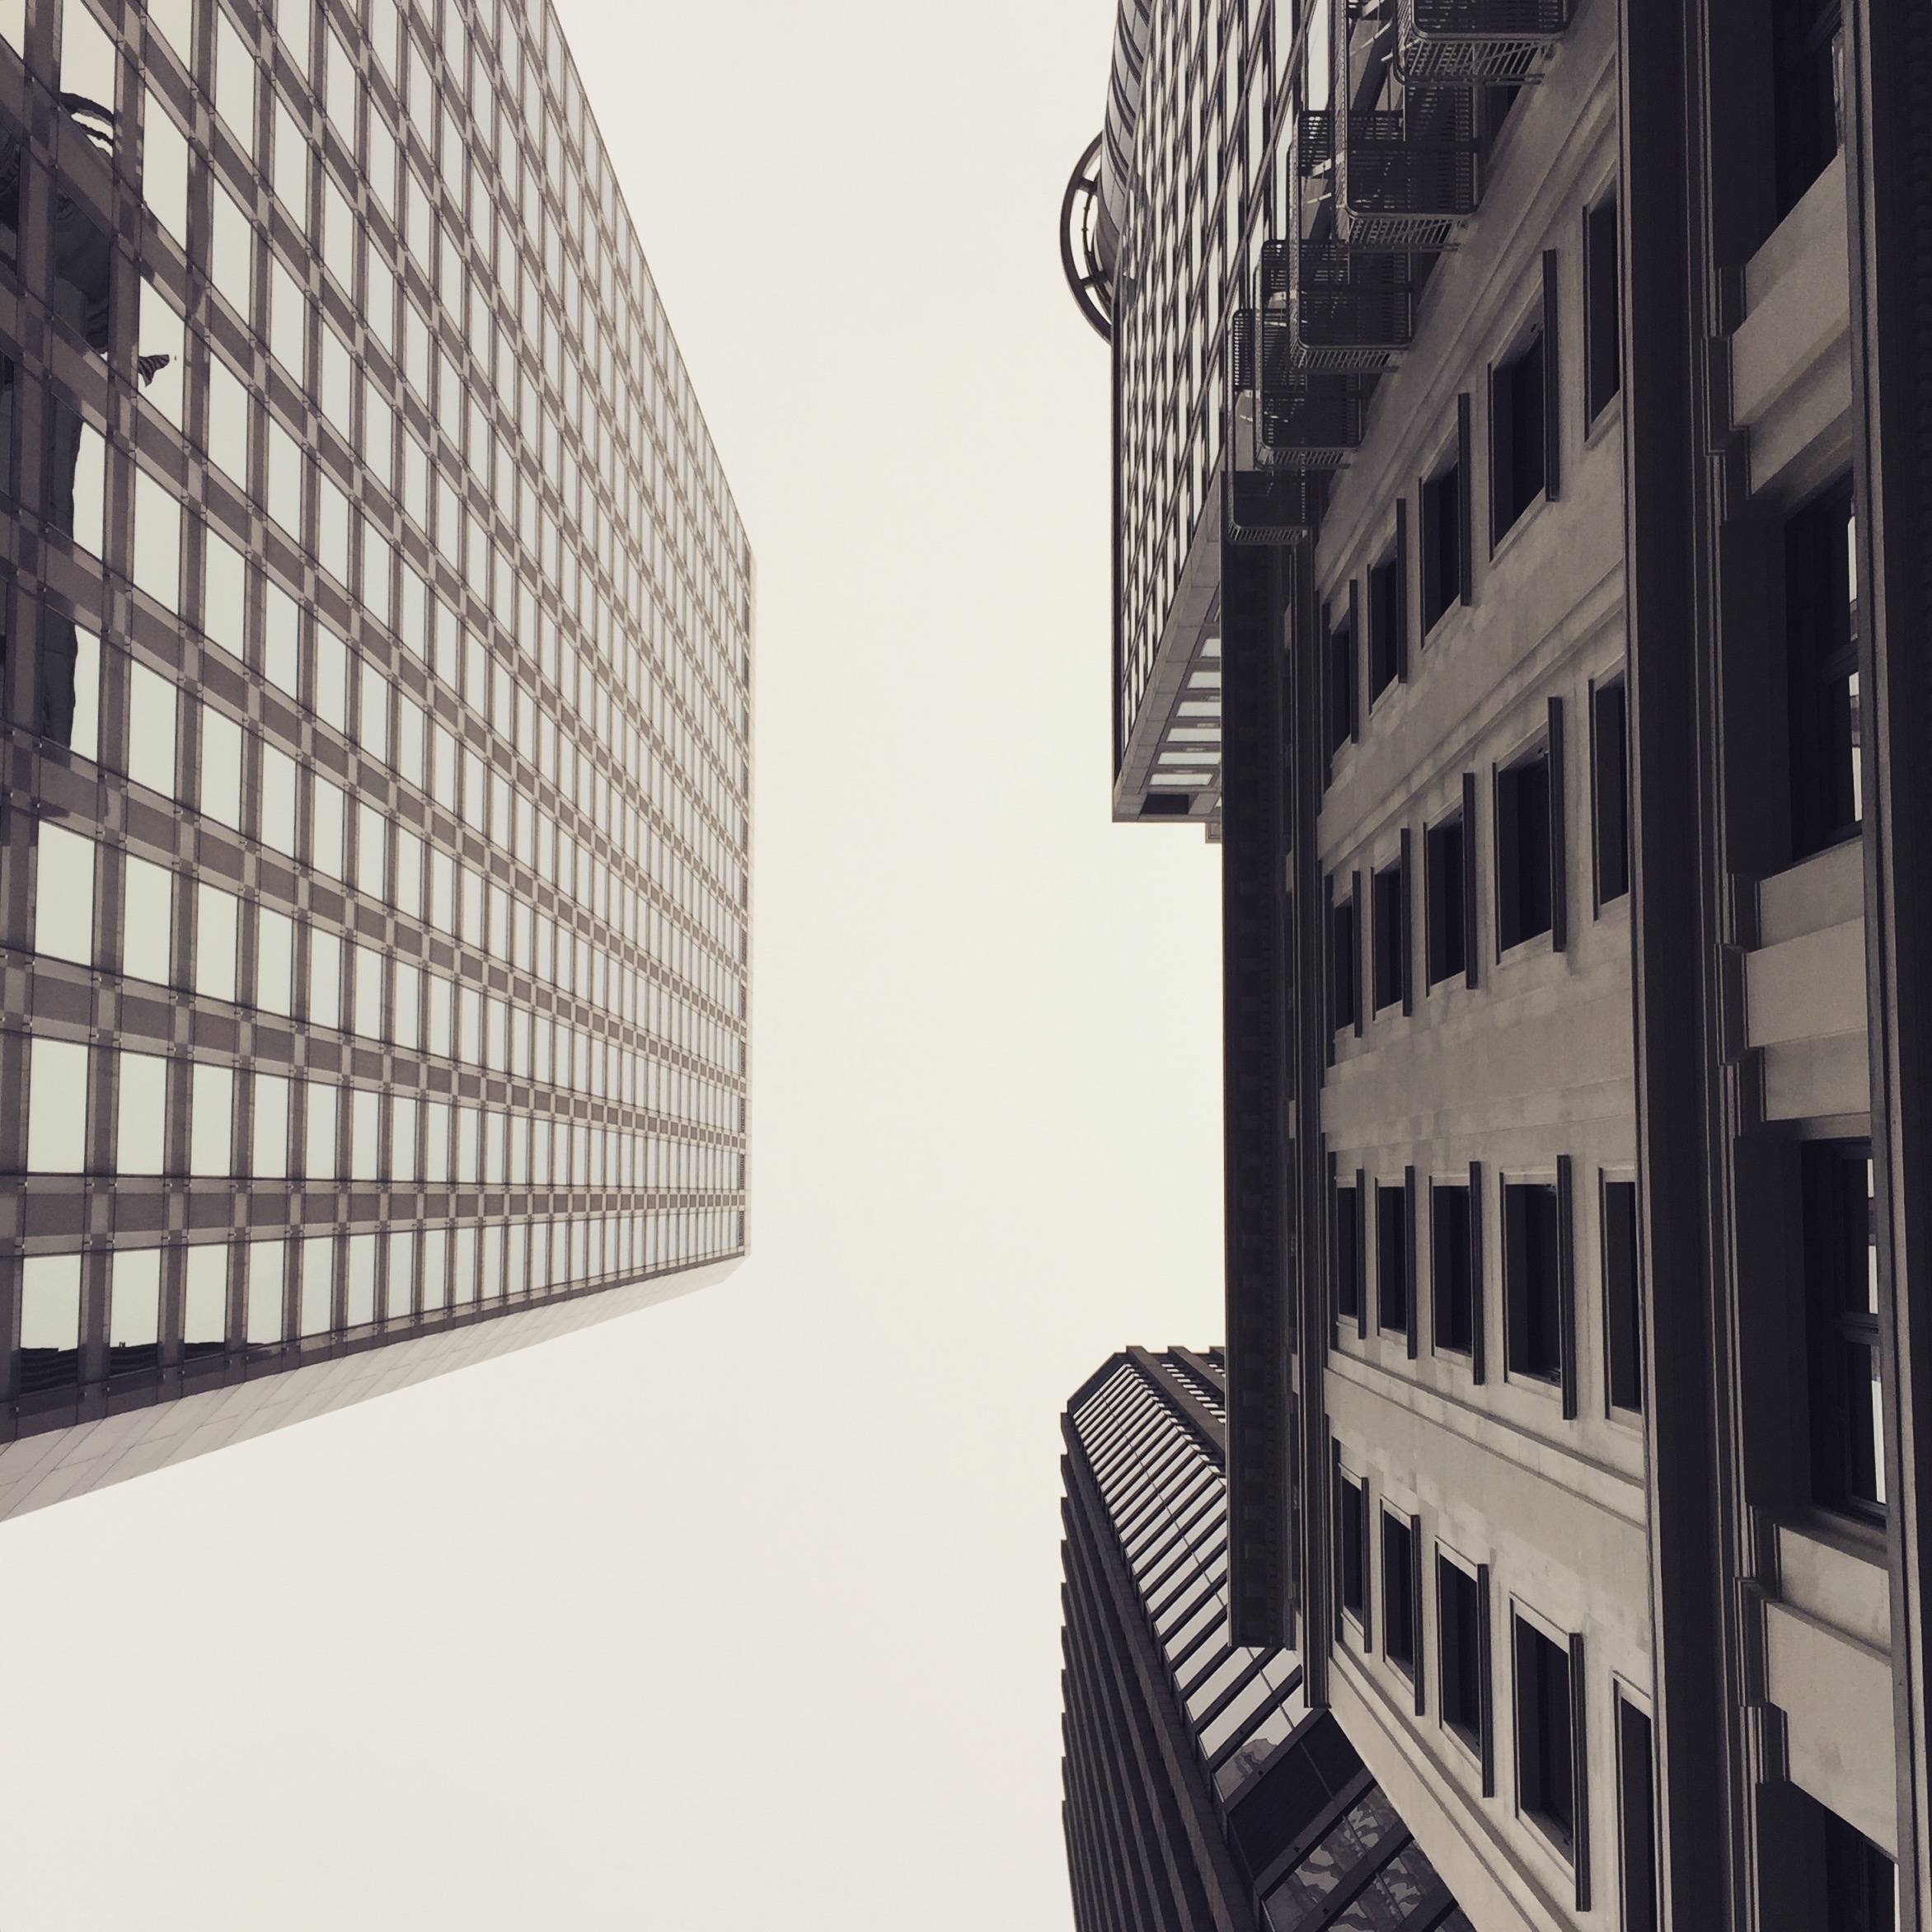
architecture, white, house, skyscraper, line, facade, black, monochrome, tower block, interior design, design, symmetry, shape